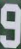
Number: 9